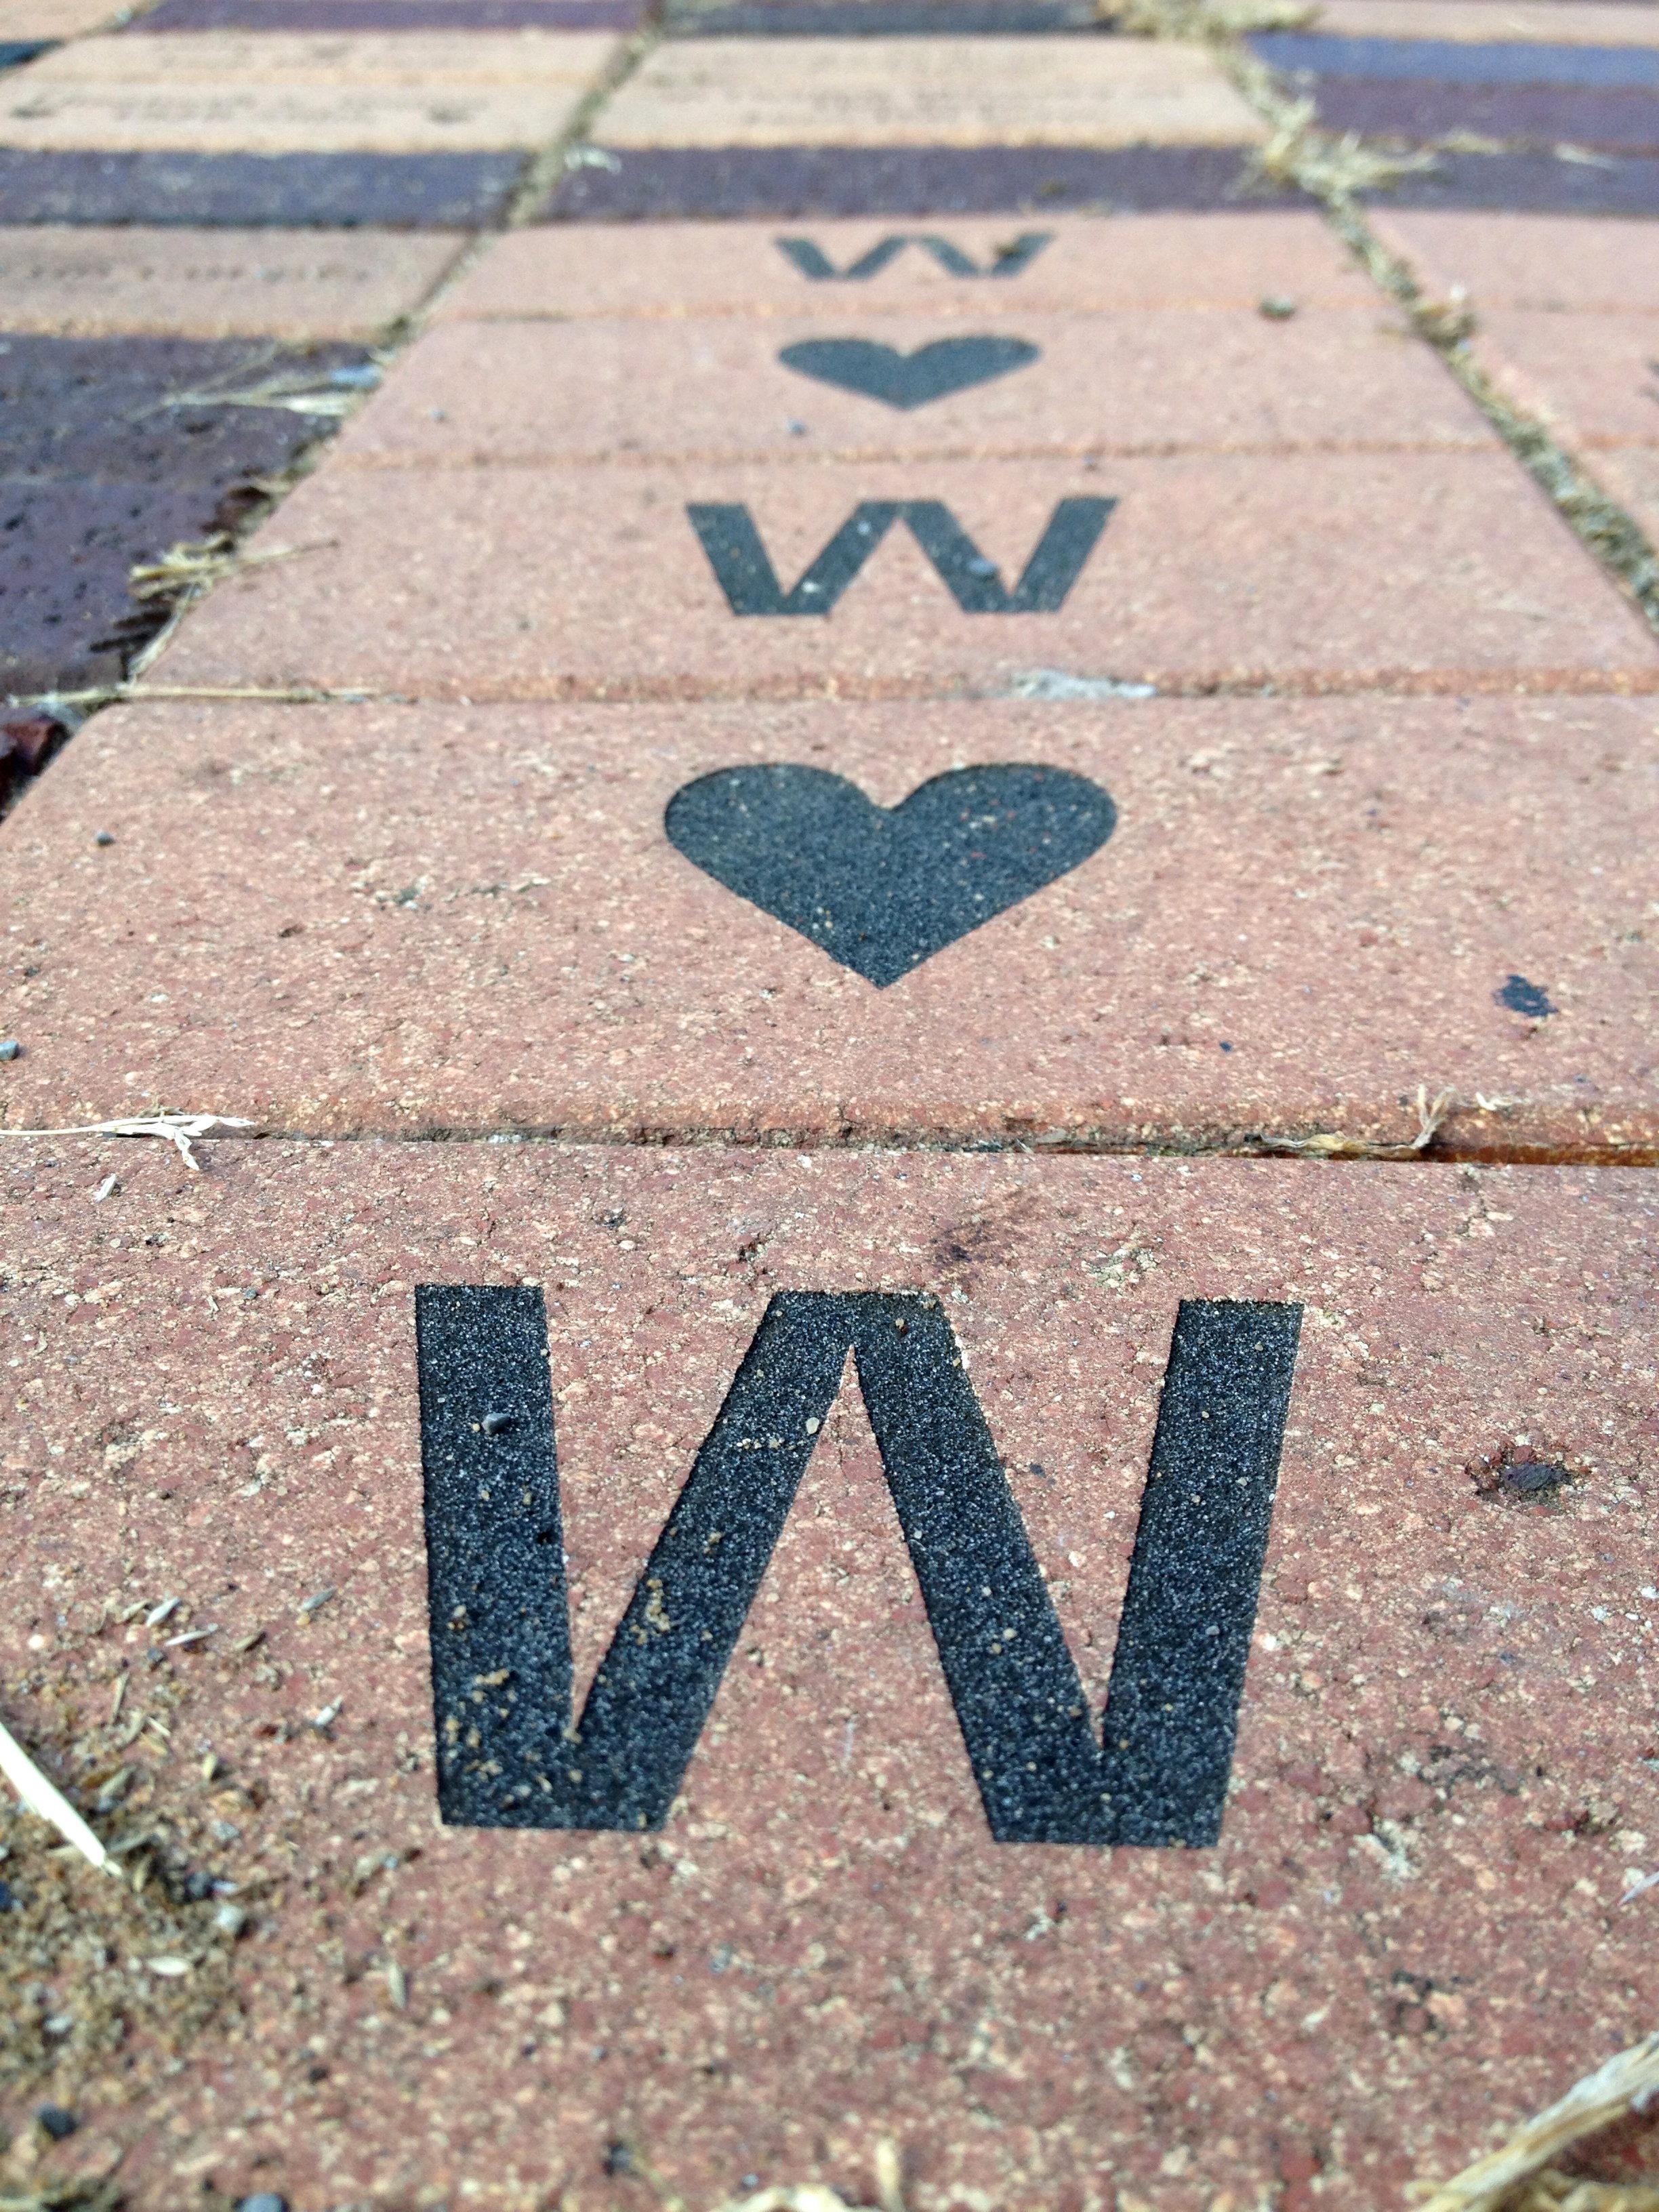
number, sign, soil, signage, lane, shape, traffic sign, road surface